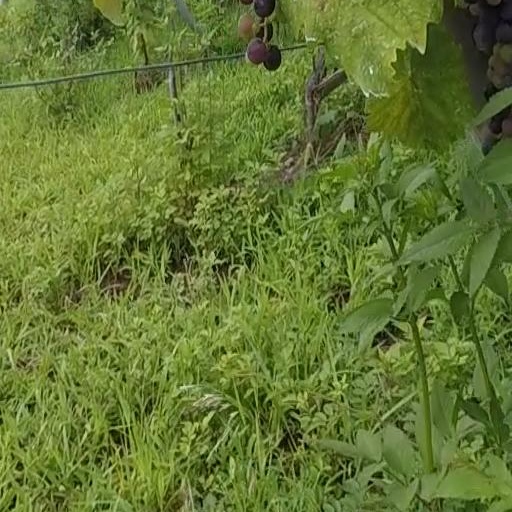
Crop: grape